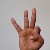
The image shows a hand gesture representing the letter 'F' in Indian Sign Language.